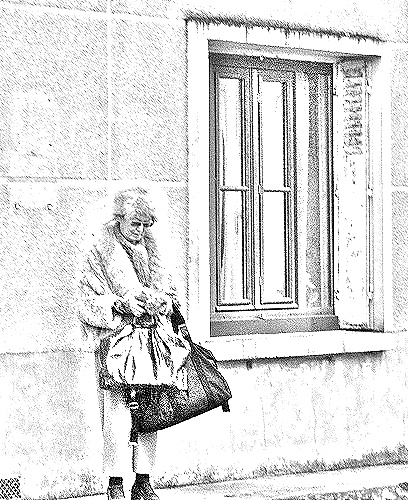
Portrait style: Sketch Portrait